Sir Wilfrid Lawson, 3rd Baronet, of Brayton

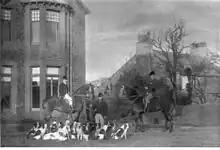
The Brayton Blazers Foxhounds

Sir Wilfrid Lawson, 3rd Baronet, of Brayton (21 October 1862 – 28 August 1937) was an English Liberal politician who sat in the House of Commons from 1910 to 1916. He was also a keen sportsman who excelled at cricket and steeplechasing.